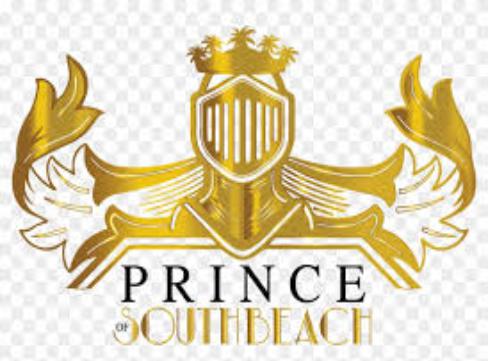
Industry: Others